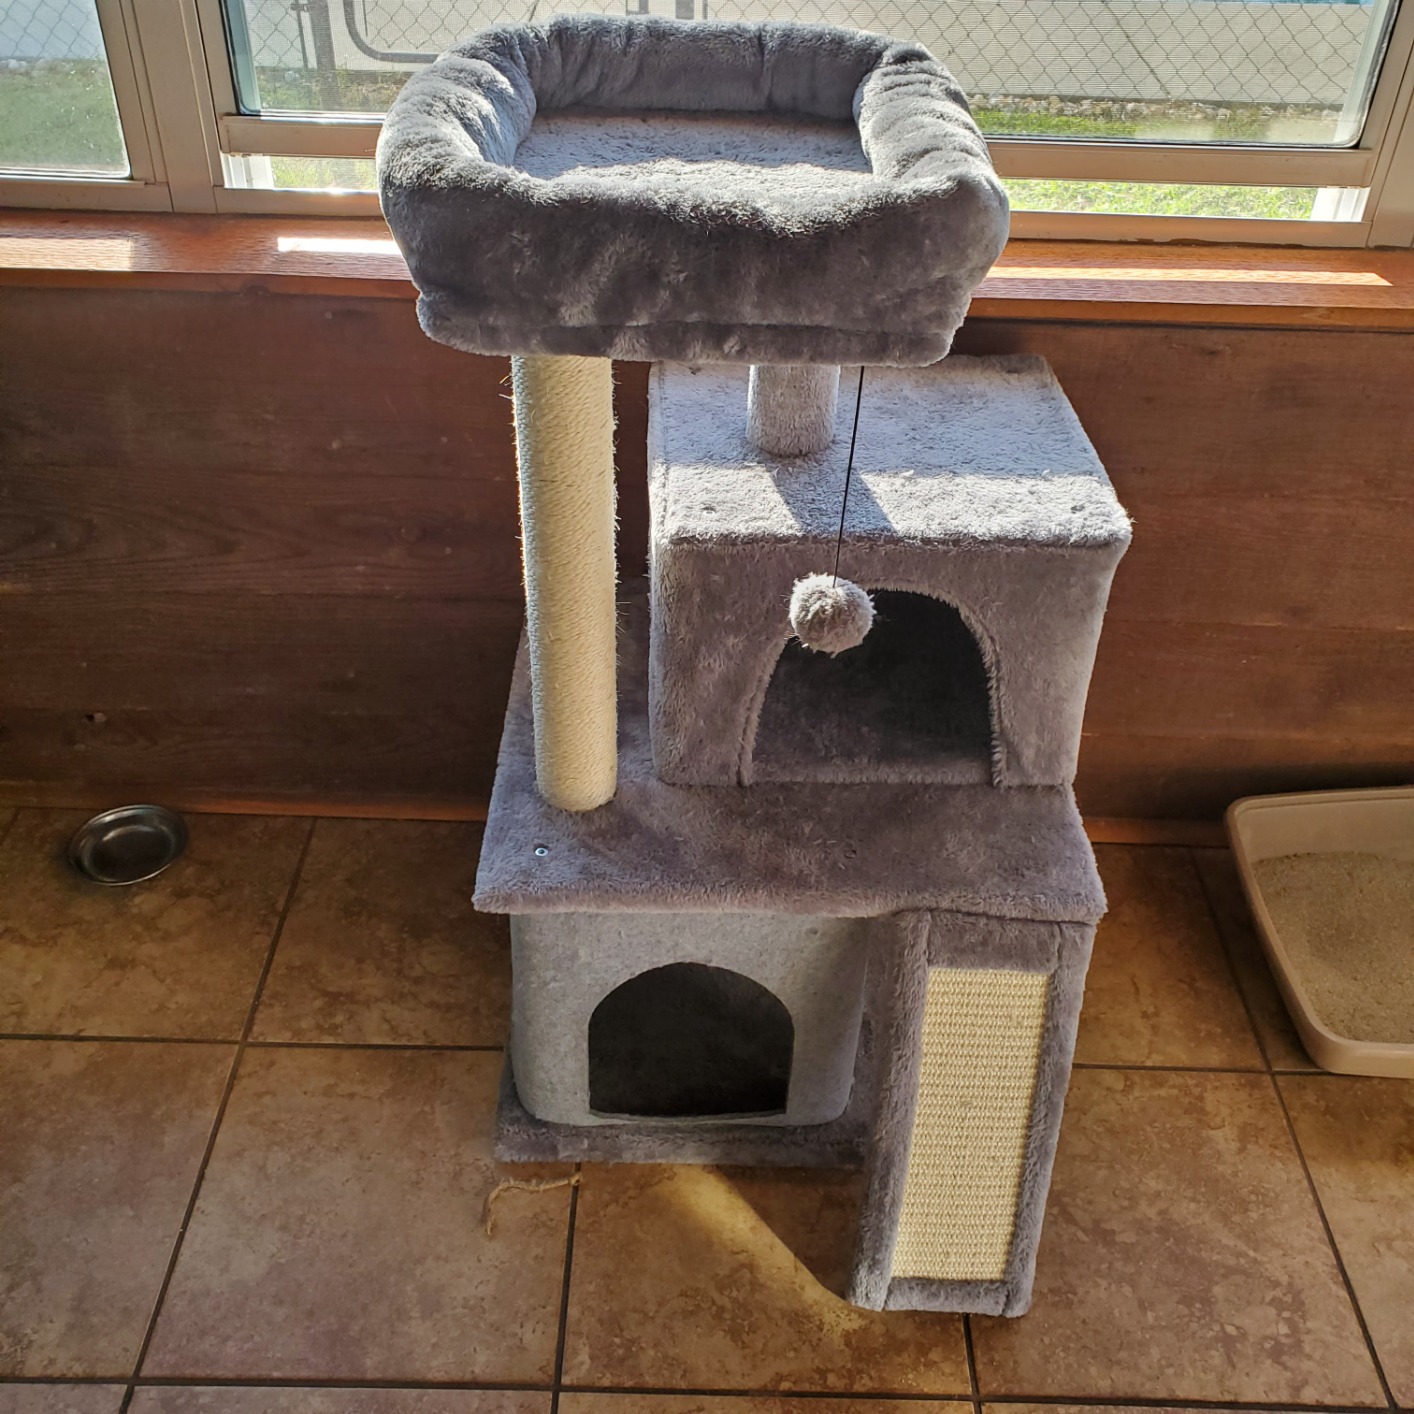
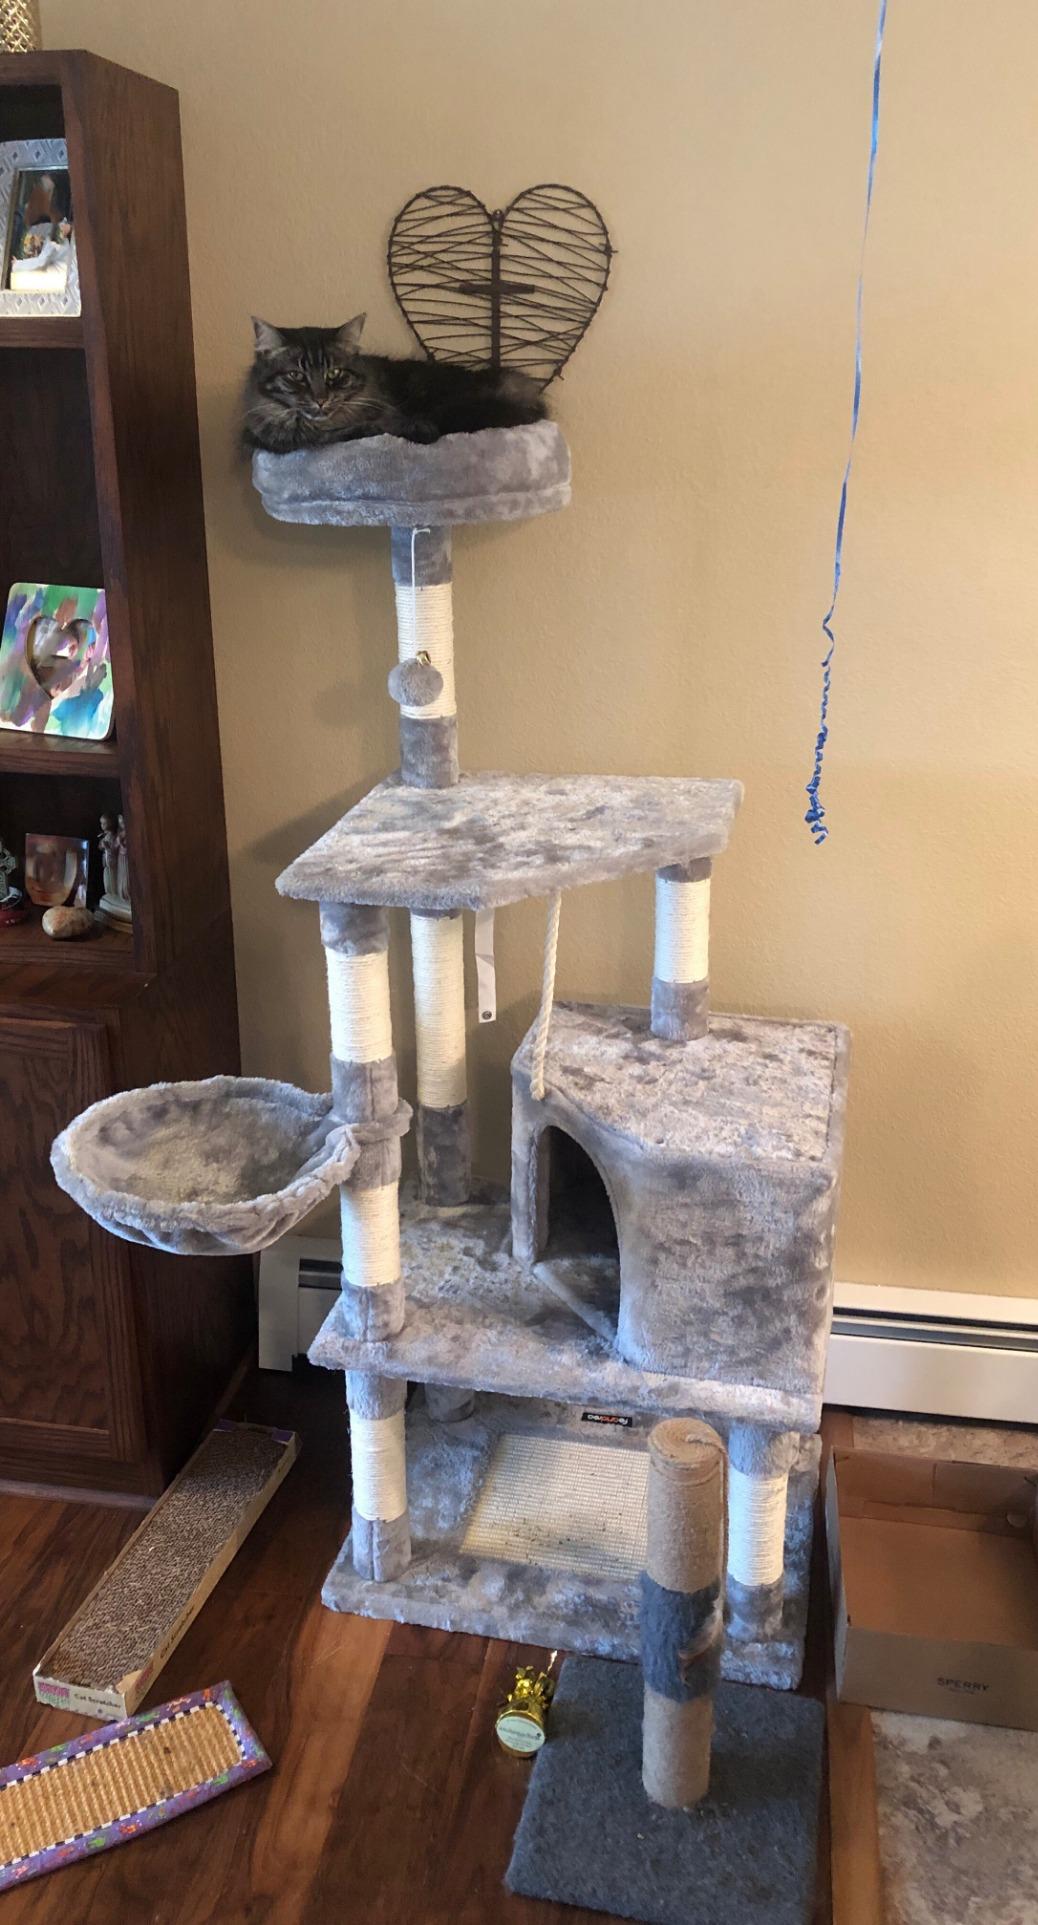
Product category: items_cat tree
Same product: no